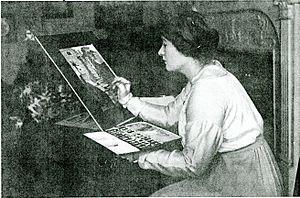
Winifred Mabel Brunton, née le 6 mai 1880 dans l'État libre d'Orange et morte le 29 janvier 1959 dans l'État-Libre, est une peintre, illustratrice et égyptologue sud-africaine.